Answer in natural language. Is dark brown wooden dresser with six drawers (marked A) in front of black colour dog bed (marked B)? Choose between the following options: no or yes
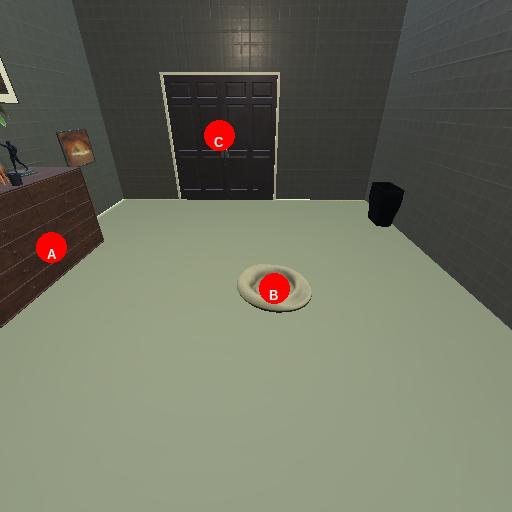
<answer>no</answer>